Canon EOS 1300D

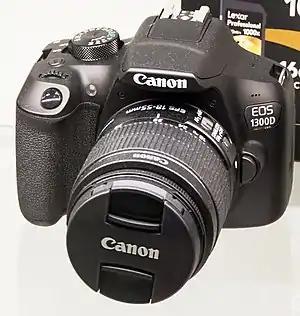

The Canon EOS 1300D, known as the Rebel T6 in the Americas or as the Kiss X80 in Japan, is an entry-level 18.0 megapixels digital single-lens reflex camera (DSLR) made by Canon. It was announced on March 10, 2016, with a suggested retail price of US$549.00.